Confidential computing

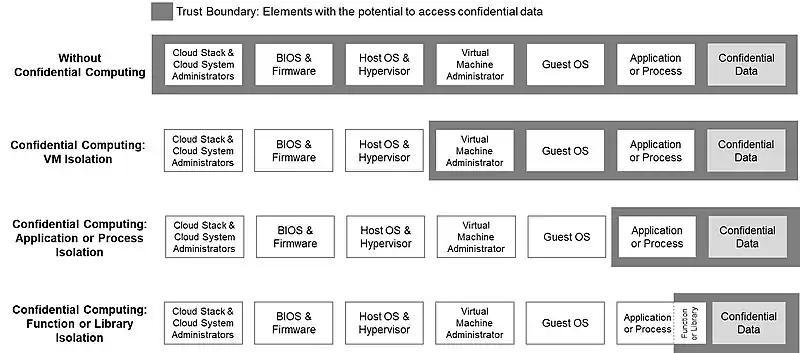

As confidential computing is concerned with the protection of data in use, only certain threat models can be addressed by this technique. Other types of attacks are better addressed by other privacy-enhancing technologies.